Sydney Gay and Lesbian Mardi Gras

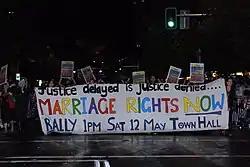

In early 2011, members of the organisation unanimously voted to include intersex formally into the organisation at the Annual General Meeting and adopt the formal use of the LGBTQIA+ acronym. To allow for greater inclusion of the LGBTQIA+ community it represents (including those identifying as bisexual, transgender, queer, intersex and asexual), on 17 November 2011 the festival and event organisers changed the event name to "Sydney Mardi Gras". On the same date the organisation reverted to its former name, "Sydney Gay & Lesbian Mardi Gras" (from "New Mardi Gras"), as more than 9,100 participants joined in the 2012 Parade, on 134 floats.